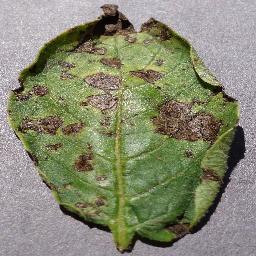
Label: Potato___Early_blight